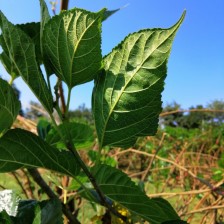
Variety: BlackOodTurkey